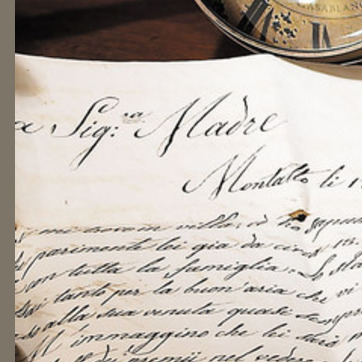
Material: paper